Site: brandenburg
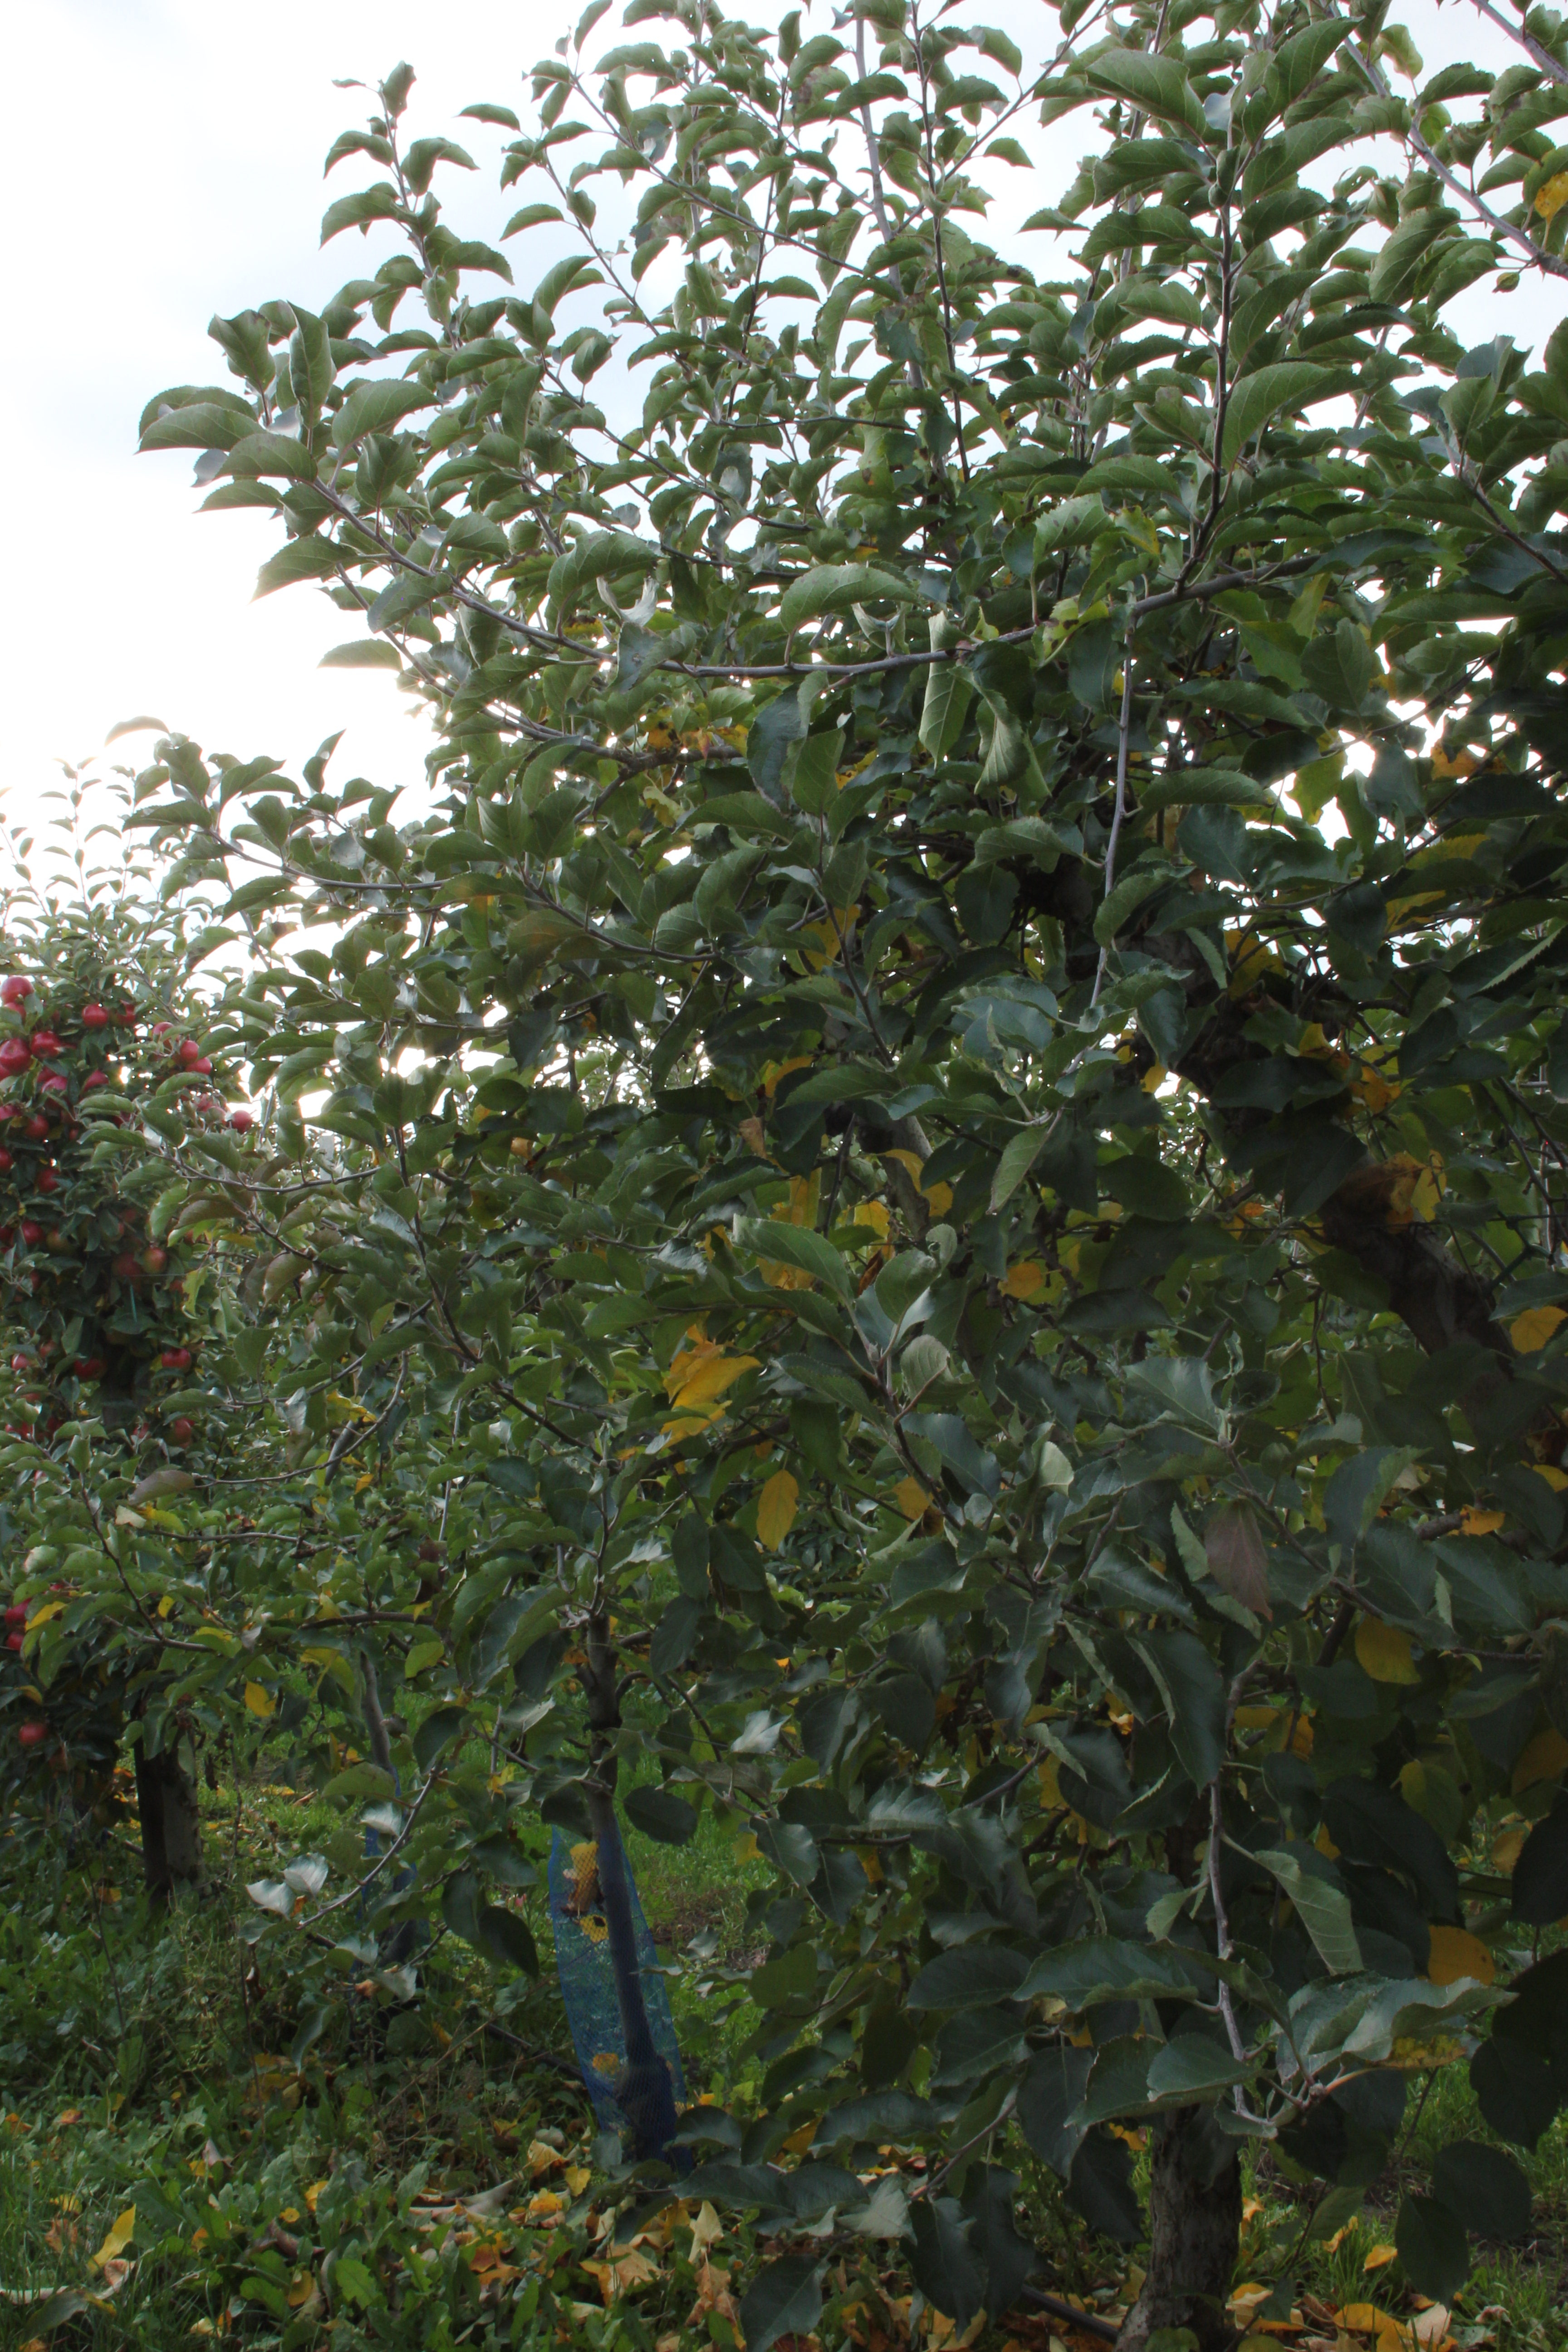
Growth stage (BBCH 91): Senescence, beginning of dormancy